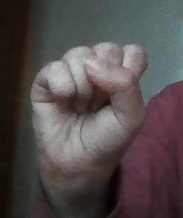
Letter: saad